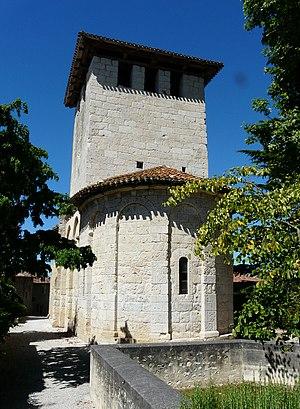
Le chevet de l'église Saint-Pierre de Faye, Ribérac, Dordogne, France Object location45°